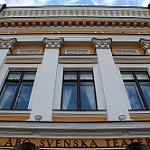
Scene: Outdoor